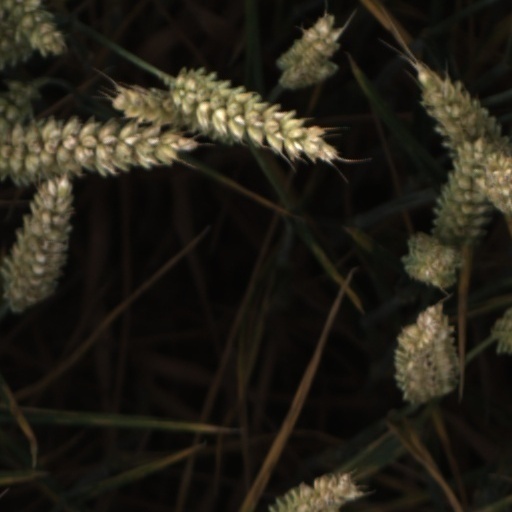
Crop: wheat